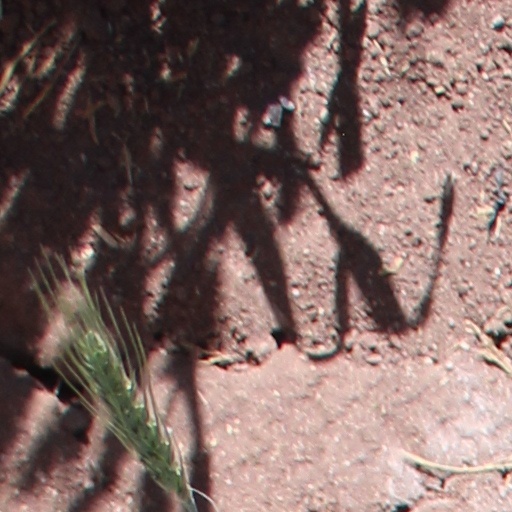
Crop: wheat